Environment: real
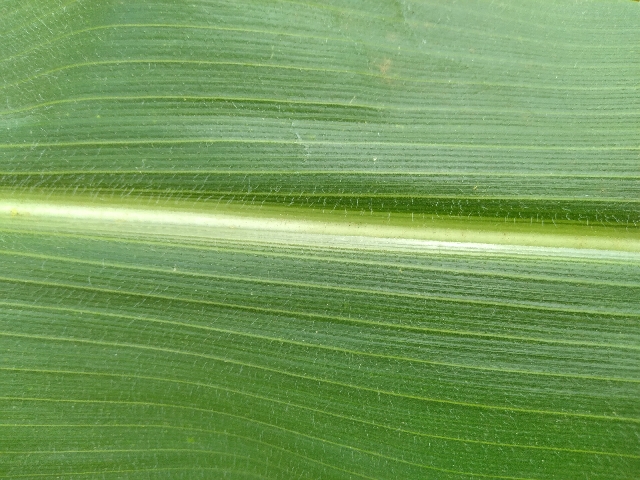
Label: healthy